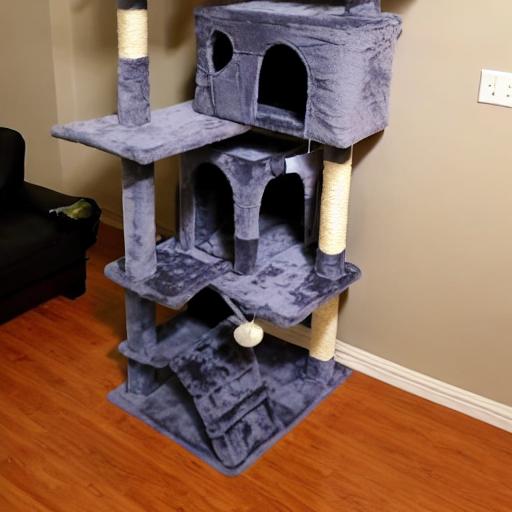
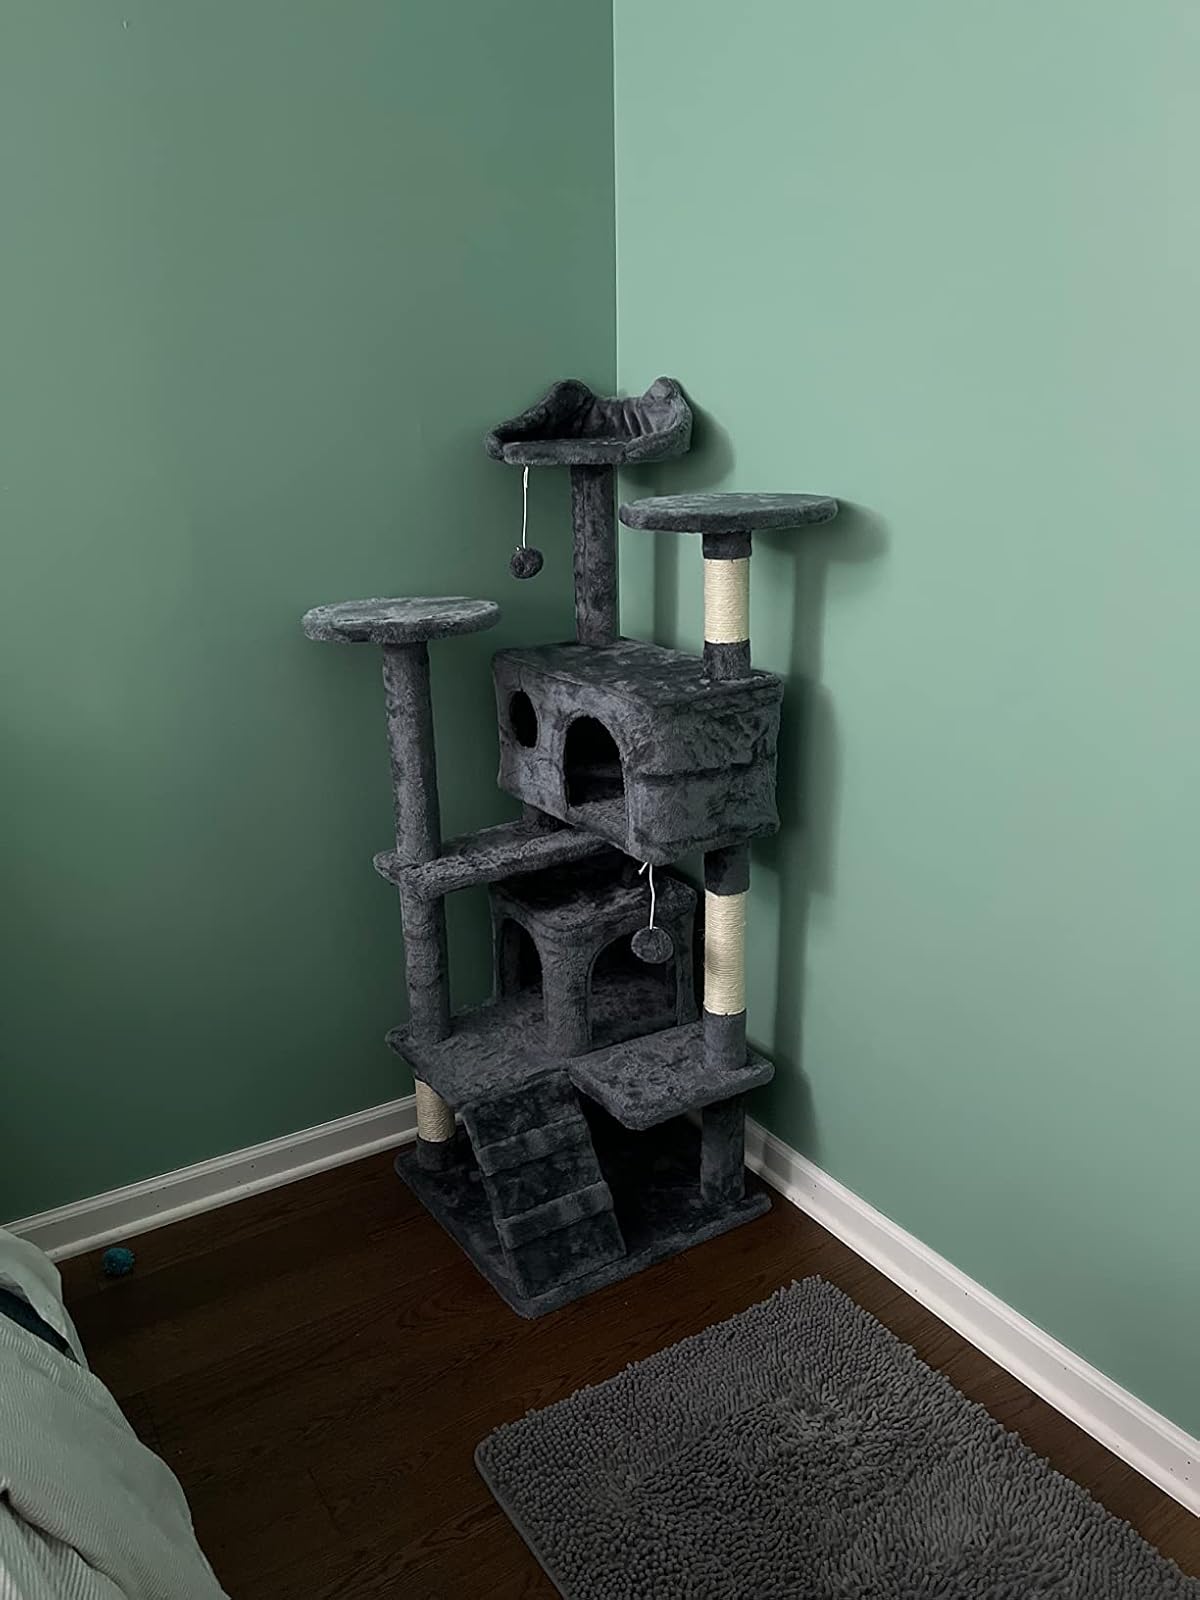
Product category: items_cat tree
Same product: no